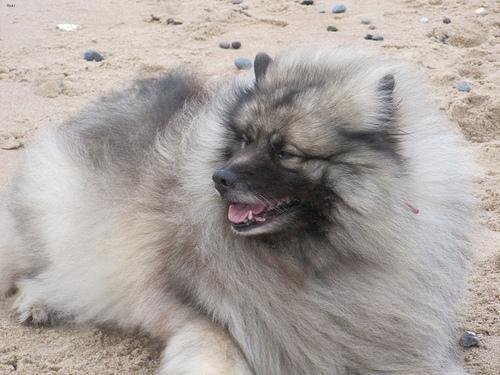
keeshond